Arizona Raiders

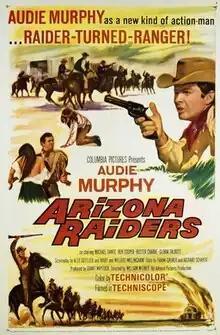
Theatrical release poster

Arizona Raiders is a 1965 American Techniscope Western film directed by William Witney and starring Audie Murphy.